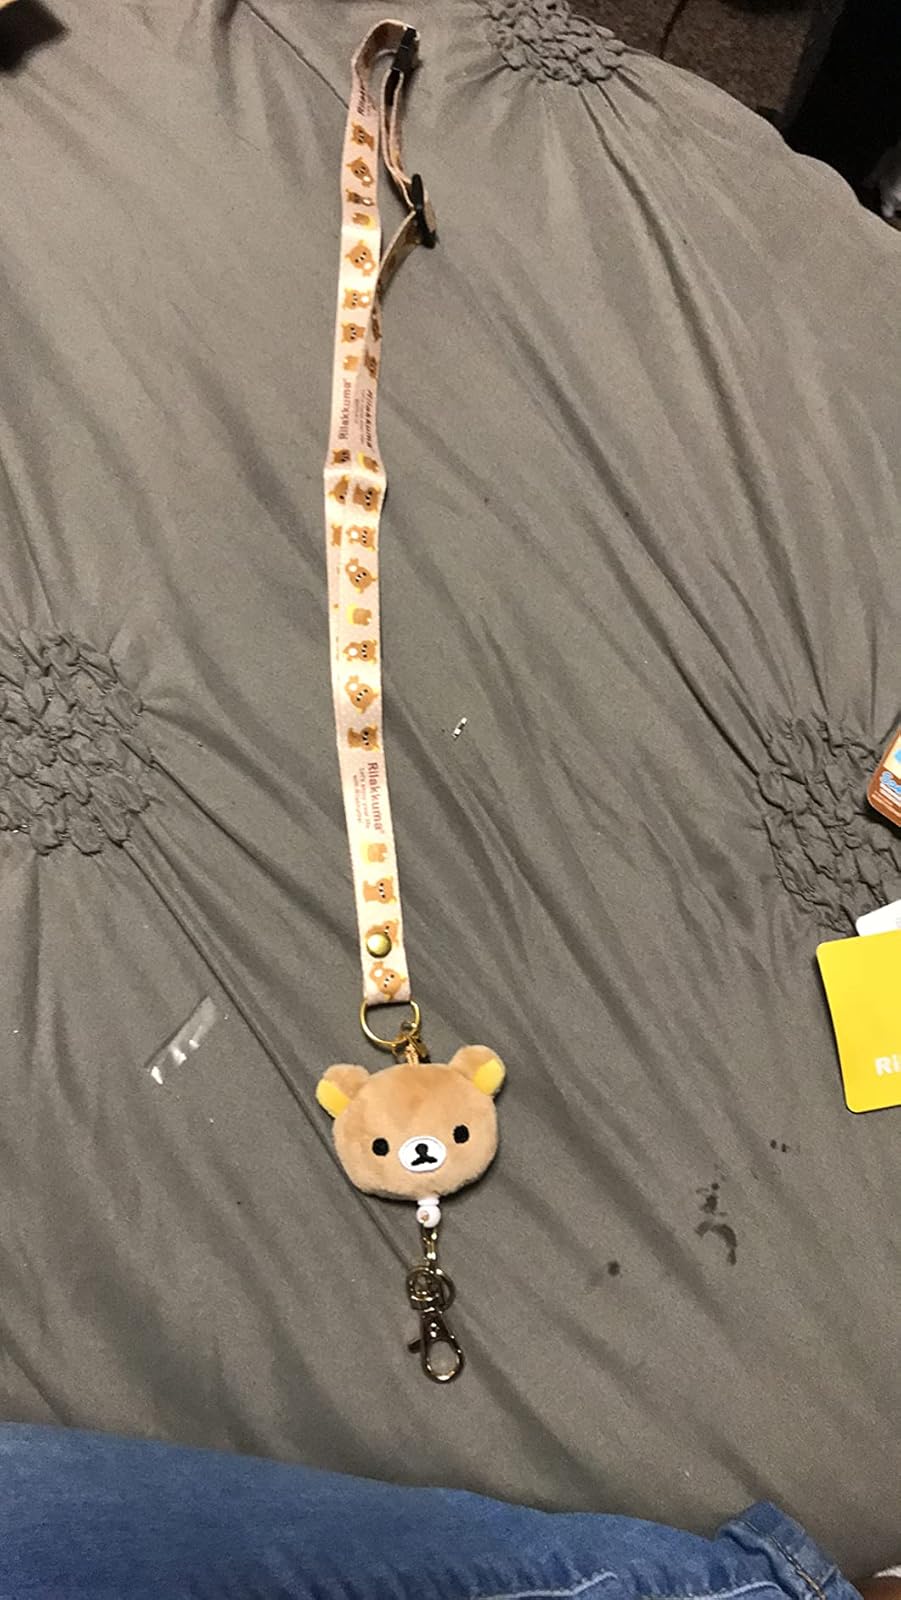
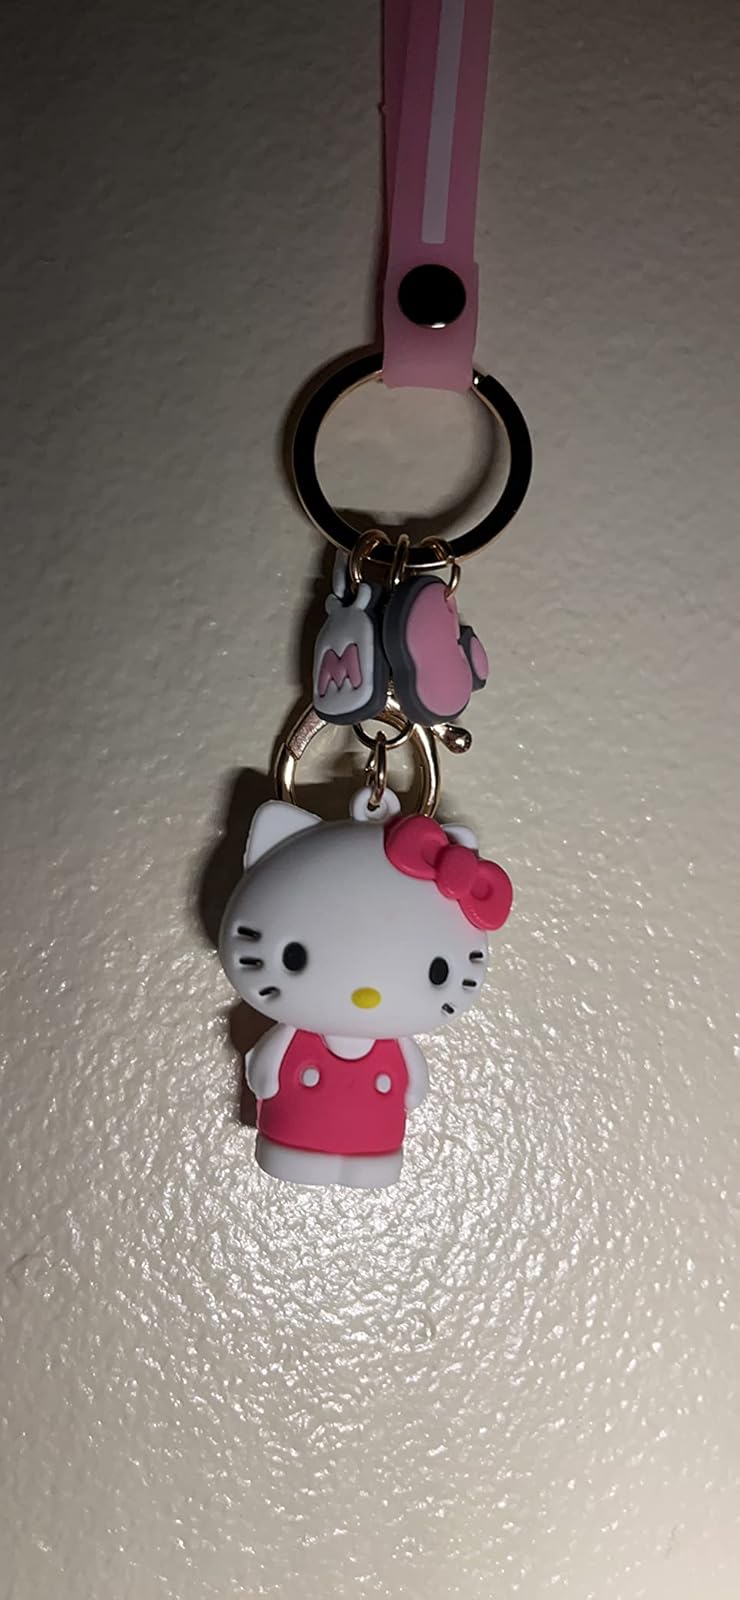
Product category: accessories_keychain
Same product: no